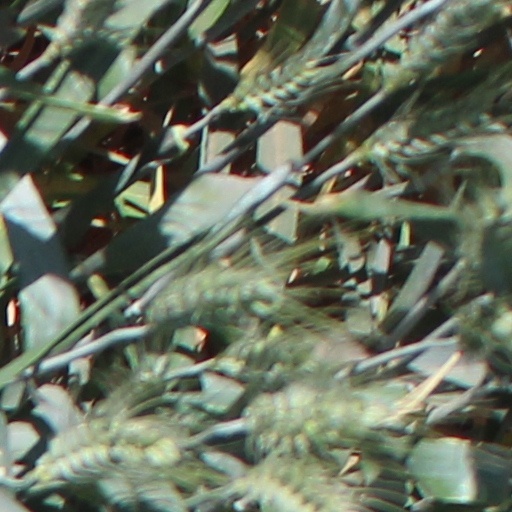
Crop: wheat